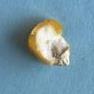
Maize quality: Bad